Grant of Glenmoriston

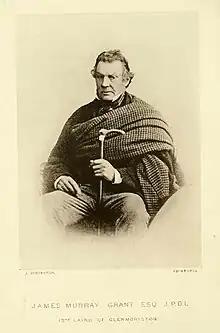
James Grant, 12th Laird of Glenmoriston was succeeded by his grandson, the 13th Laird, who was the last chieftain of the Grants of Glenmoriston.

Lt. Col. John Grant, 10th of Glenmoriston was an officer in the 42nd Highlanders and saw distinguished service in India. His elder son died in his youth and so he was succeeded by his second son, James Murray Grant, who was a prominent landowner and perhaps the last of the great Glenmoriston chieftains.